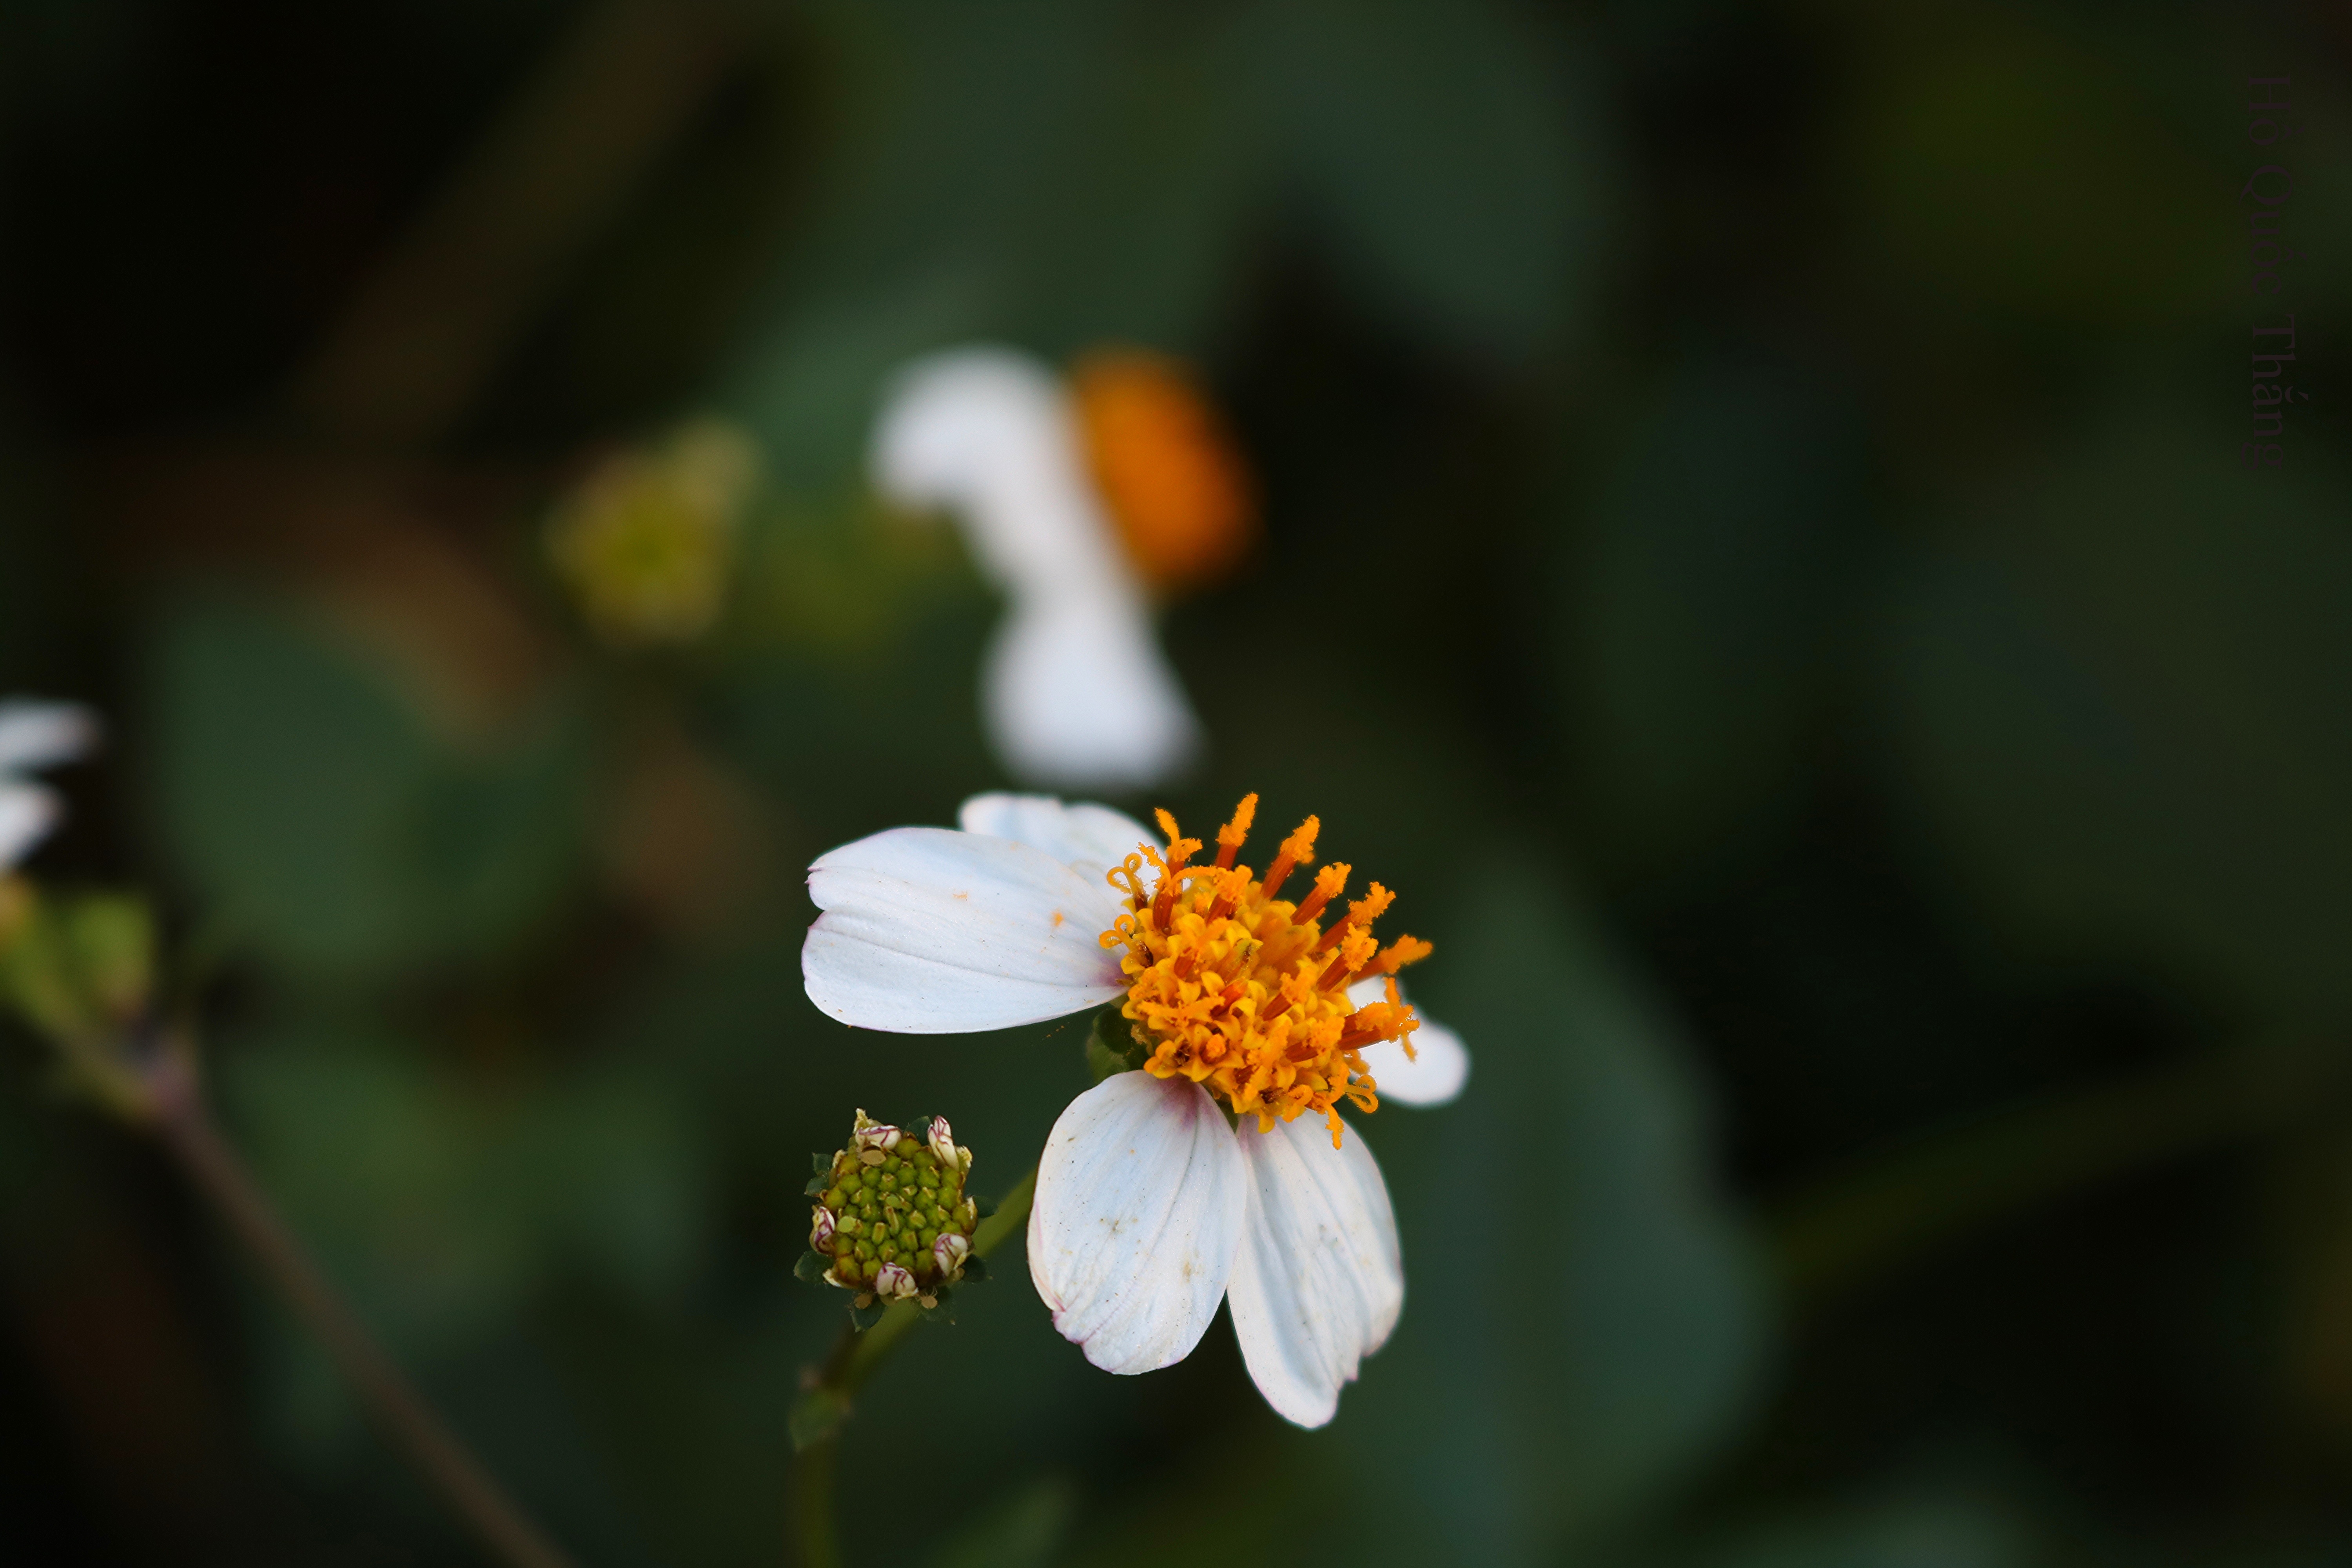
nature, blossom, plant, white, photography, meadow, sunlight, leaf, flower, petal, orange, pollen, green, insect, botany, yellow, flora, page, fauna, invertebrate, wildflower, flowers, close up, wildflowers, oranges, vietnam, nectar, macro photography, daisy family, dalatcity